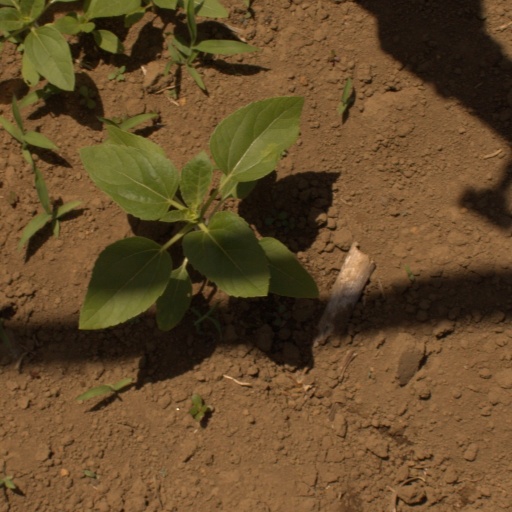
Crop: Jerusalem artichoke